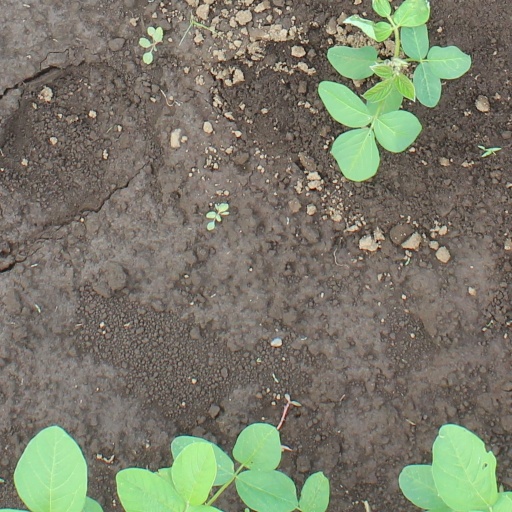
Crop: soybean